1980 AIAW National Division I Basketball Championship

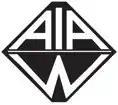

The 1980 AIAW National Division I Basketball Championship was held on March 12–23, 1980. Twenty-four teams were invited, with eight teams receiving first round byes. First round games were played at on-campus locations. Old Dominion University was crowned national champion at the conclusion of the tournament, for the second straight season. The championship game was broadcast live on NBC.